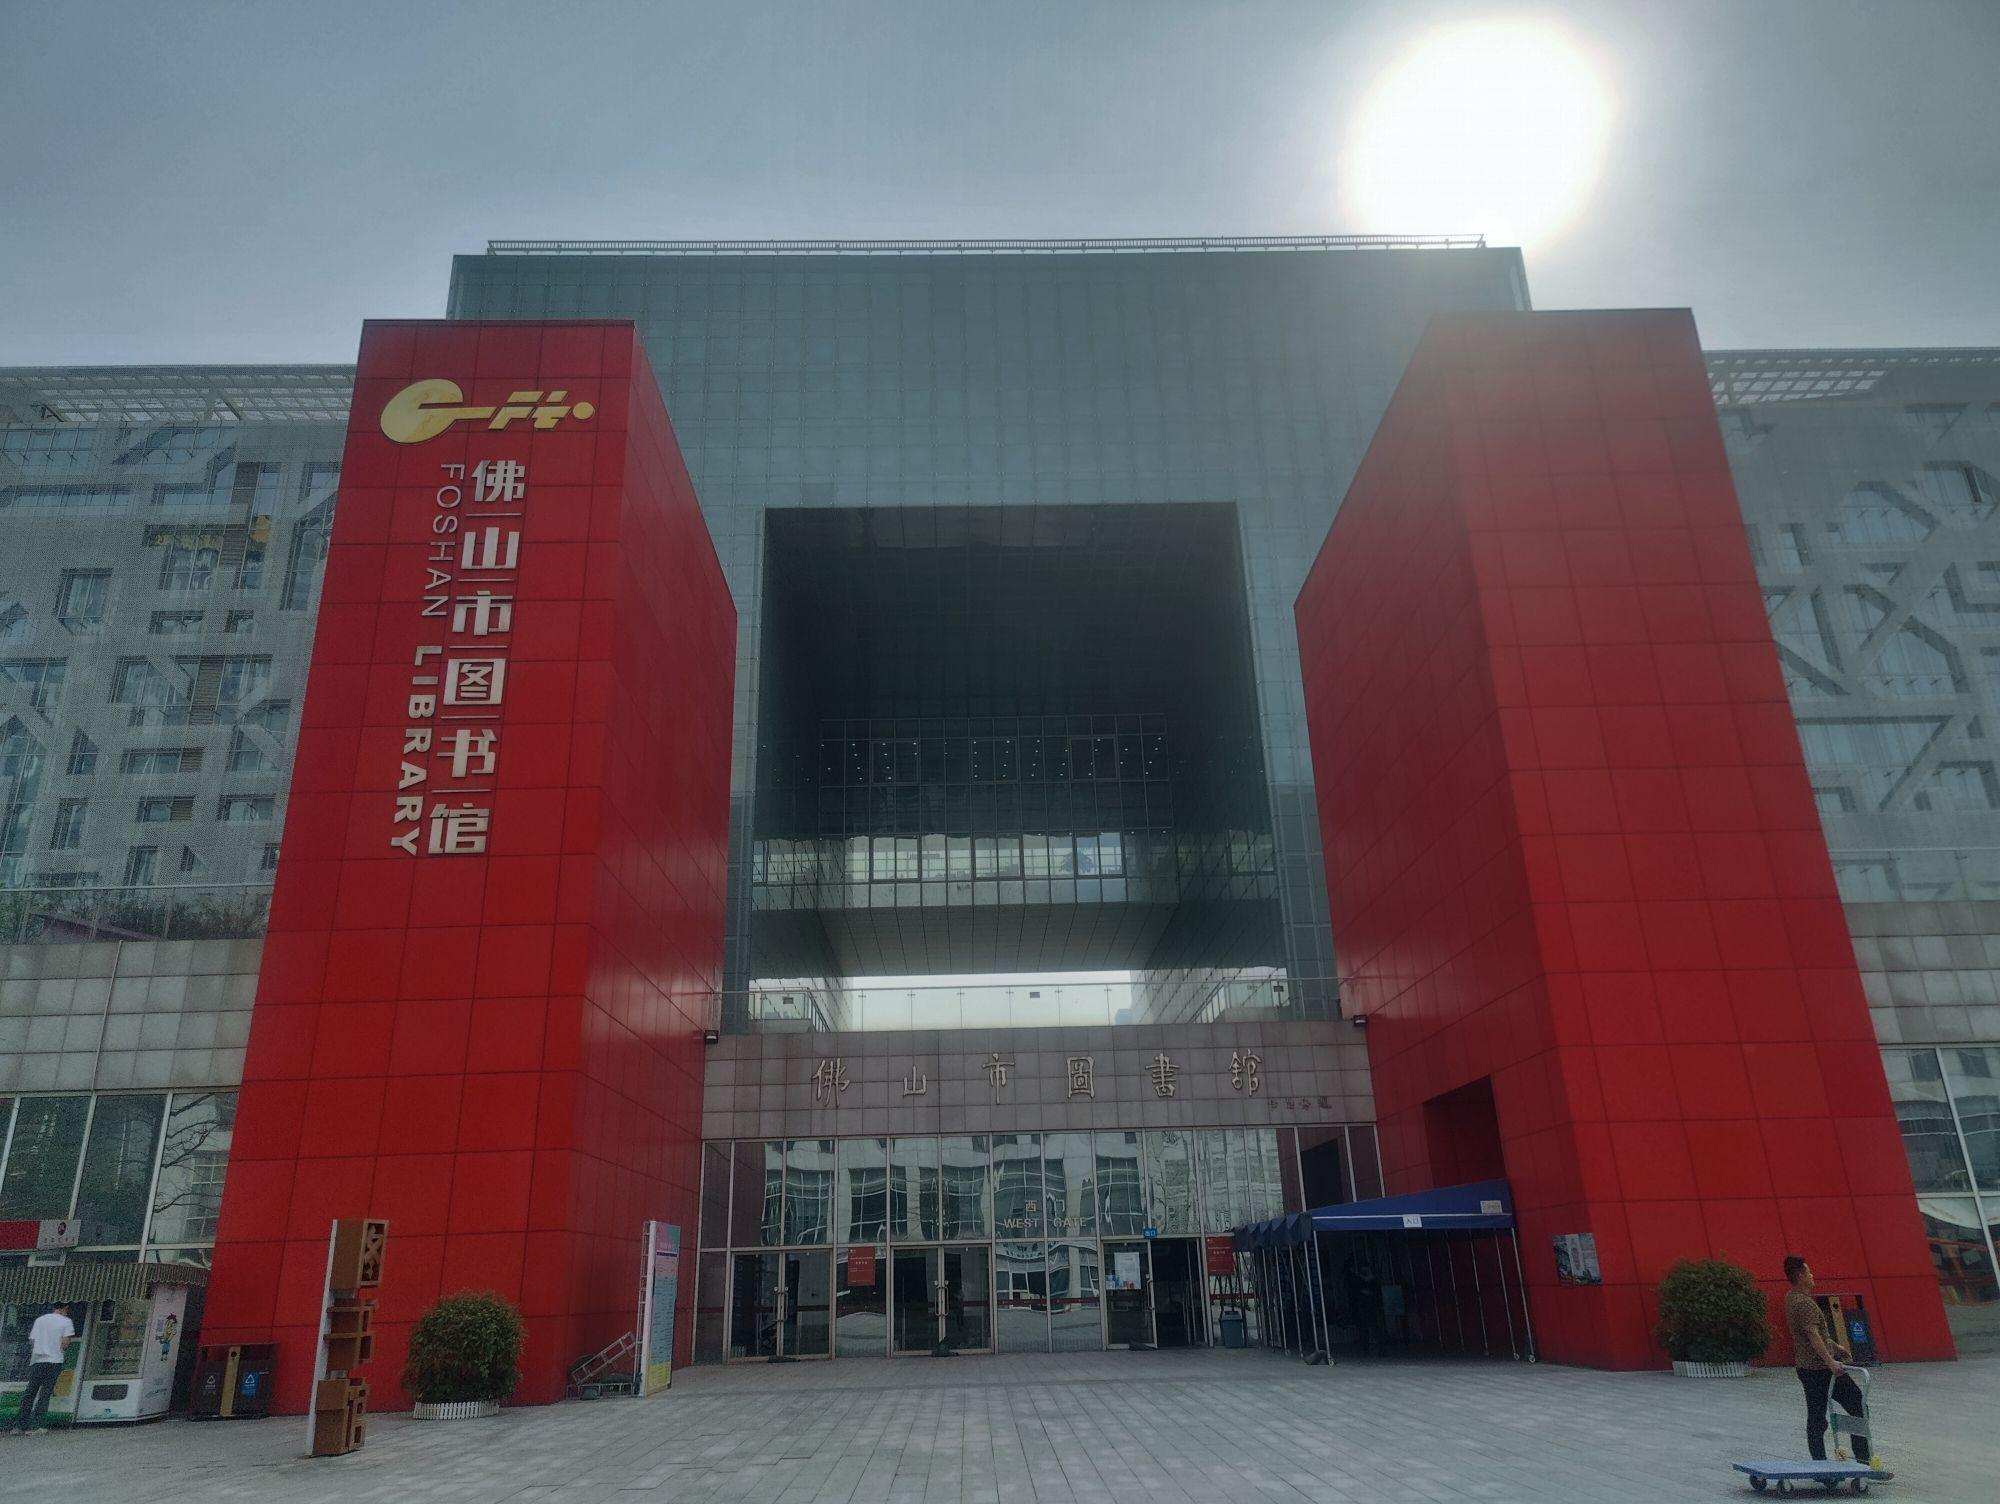
地标名称：佛山市图书馆(主馆)
所在城市：佛山市·顺德区